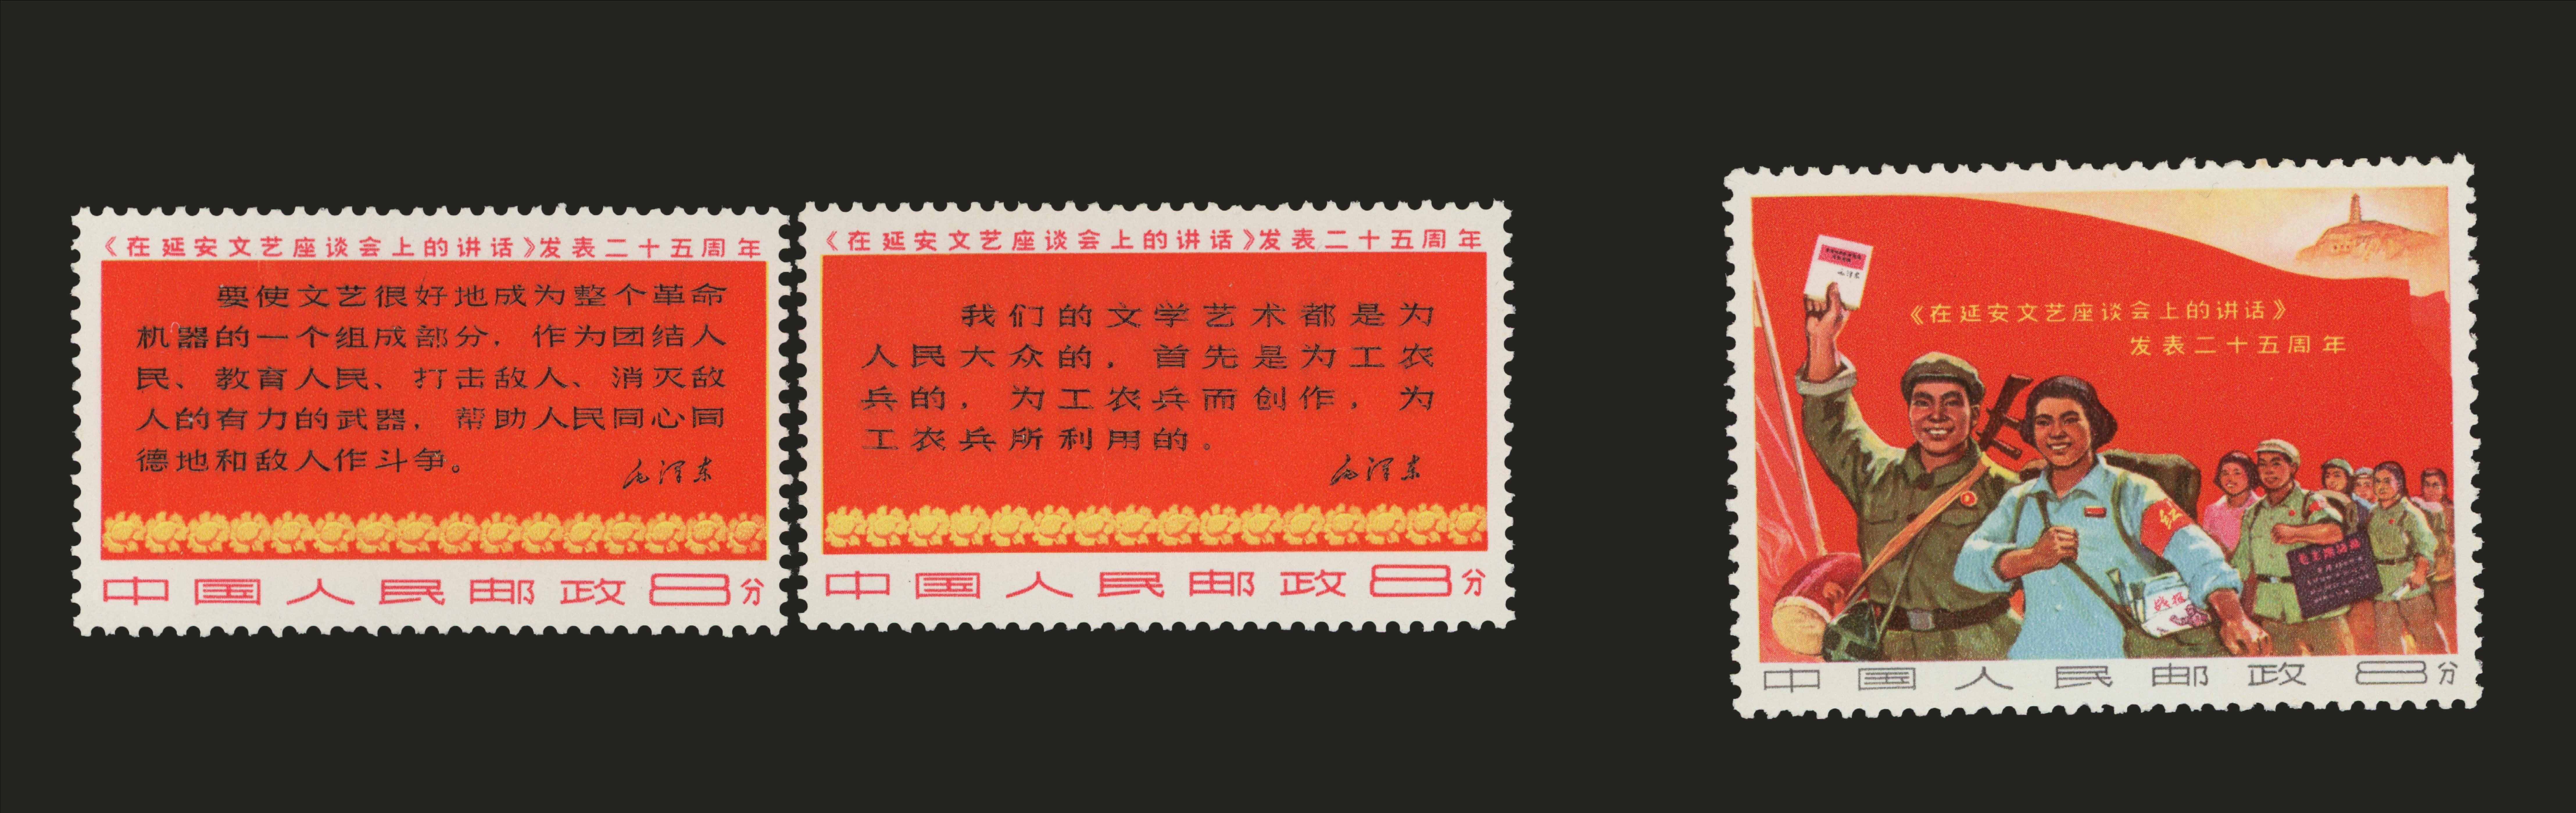
China 1967 25th Anniversary of Mao Tse-tung's 'Talks on Literature and Art', SG2359/61
China 1967 People's Republic China general issues 25th Anniversary of Mao Tse-tung's 'Talks on Literature and Art', SG2359/61. A very fine unmounted mint, with full original gum, set of 3. One of the scarcest of the regularly issued 'W' series. In 1949, China Post began printing the serial number on commemorative stamps and special stamps. China has issued more than one thousand stamp sets, but the method of number stamps has been changed many times. The W-series stamps has 19 stamp sets from April 20th, 1967 to January 21st 1970. During the Chinese cultural revolution, the numbering of stamps was abolished: there were no serial number marks on the stamps. Subsequently, these 19 stamp sets have been called the W-series. BUY NOW: Order online, by phone +44 (0)1534 639 998, or via email info@paulfrasercollectibles.com
Brand: Paul Fraser Collectibles
Category: Arts & Entertainment > Hobbies & Creative Arts > Collectibles > Postage Stamps